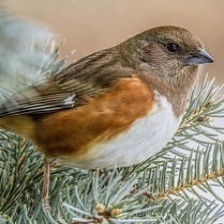
Species: EASTERN TOWEE
Scientific name: PIPILO ERYTHROPHTHALMUS